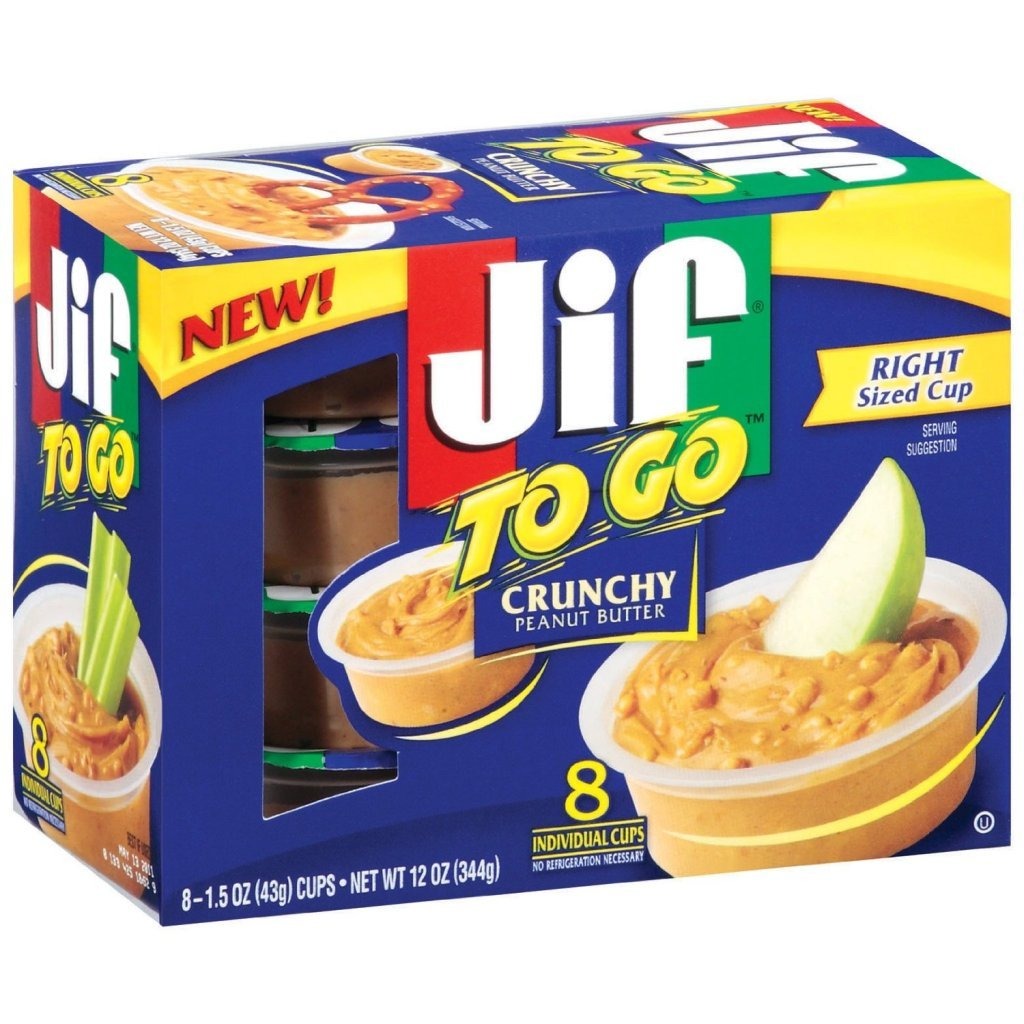
Item Name: Jif To Go Crunchy Peanut Butter, 1.5 Oz., 8/Box (5150024130)
Bullet Point 1: Gluten Free
Bullet Point 2: Kosher Pareve
Product Description: The delicious taste of Jif Crunchy Peanut Butter in a convenient, right-sized cup. Perfect for dipping your favorite snacks! Available Sizes: 8 Count Plastic Carton Ingredients Made From Roasted Peanuts And Sugar, Contains 2% Or Less Of: Molasses, Fully Hydrogenated Vegetable Oils (rapeseed And Soybean), Mono And Diglycerides, Salt. Product Information Gluten Free Kosher Pareve Allergens Contains Peanut Ingredients.
Value: 12.0
Unit: Ounce

Price: 9.29